Joinville

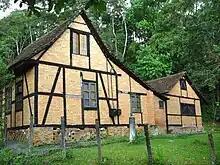
The half-timbered house is an inheritance of the Germanic colonization.

The city of Joinville was founded by German, Norwegian, Swiss settlers on 9 March 1851. Immigrants from Norway made up a group of men with several professional qualifications, including carpenters, masons, bakers, agriculturalists, and even a veterinarian and physician. Many of the first Norwegian settlers became ill by dysentery, typhoid, and other illnesses. In the first letter home, dated to July 1851, the author explained that "only" four Norwegians were dead so far: Simon Hansen of Helgeland, Lars C. Steensem of Ytterøy, Hans Petter Luttersen of Horten, and Martin Nordby of Larvik. Between 1851 and 1852, 41 Norwegians left Joinville and seven died.